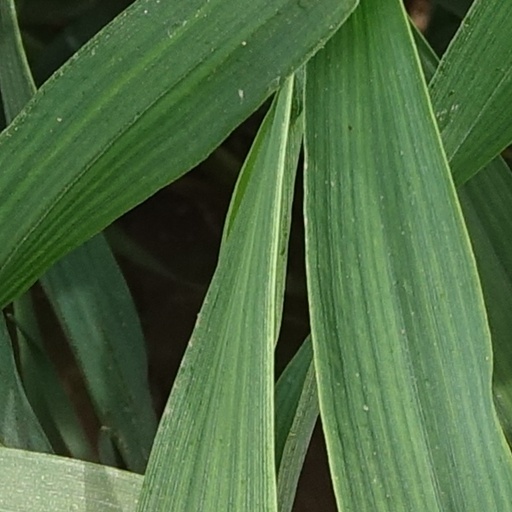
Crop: wheat